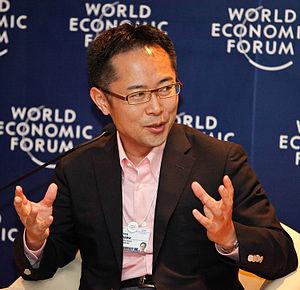
Cette liste des députés de la 48ᵉ législature de la Chambre des représentants du Japon indique les « représentants » ou « député » élus à la Chambre des représentants du Japon à la suite des élections législatives japonaises de 2017.